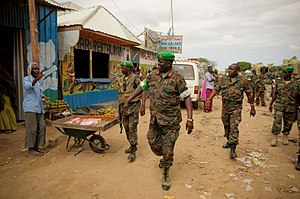
Afgooye
Fredsbevarende styrker i Afgooye
Afgooye er en by i Shabeellaha Hoose-provinsen i det sydlige Somalia, og ligger cirka 25 kilometer vest for Somalias hovedstad Mogadishu. Floden Shabeelle løber gennem byen.